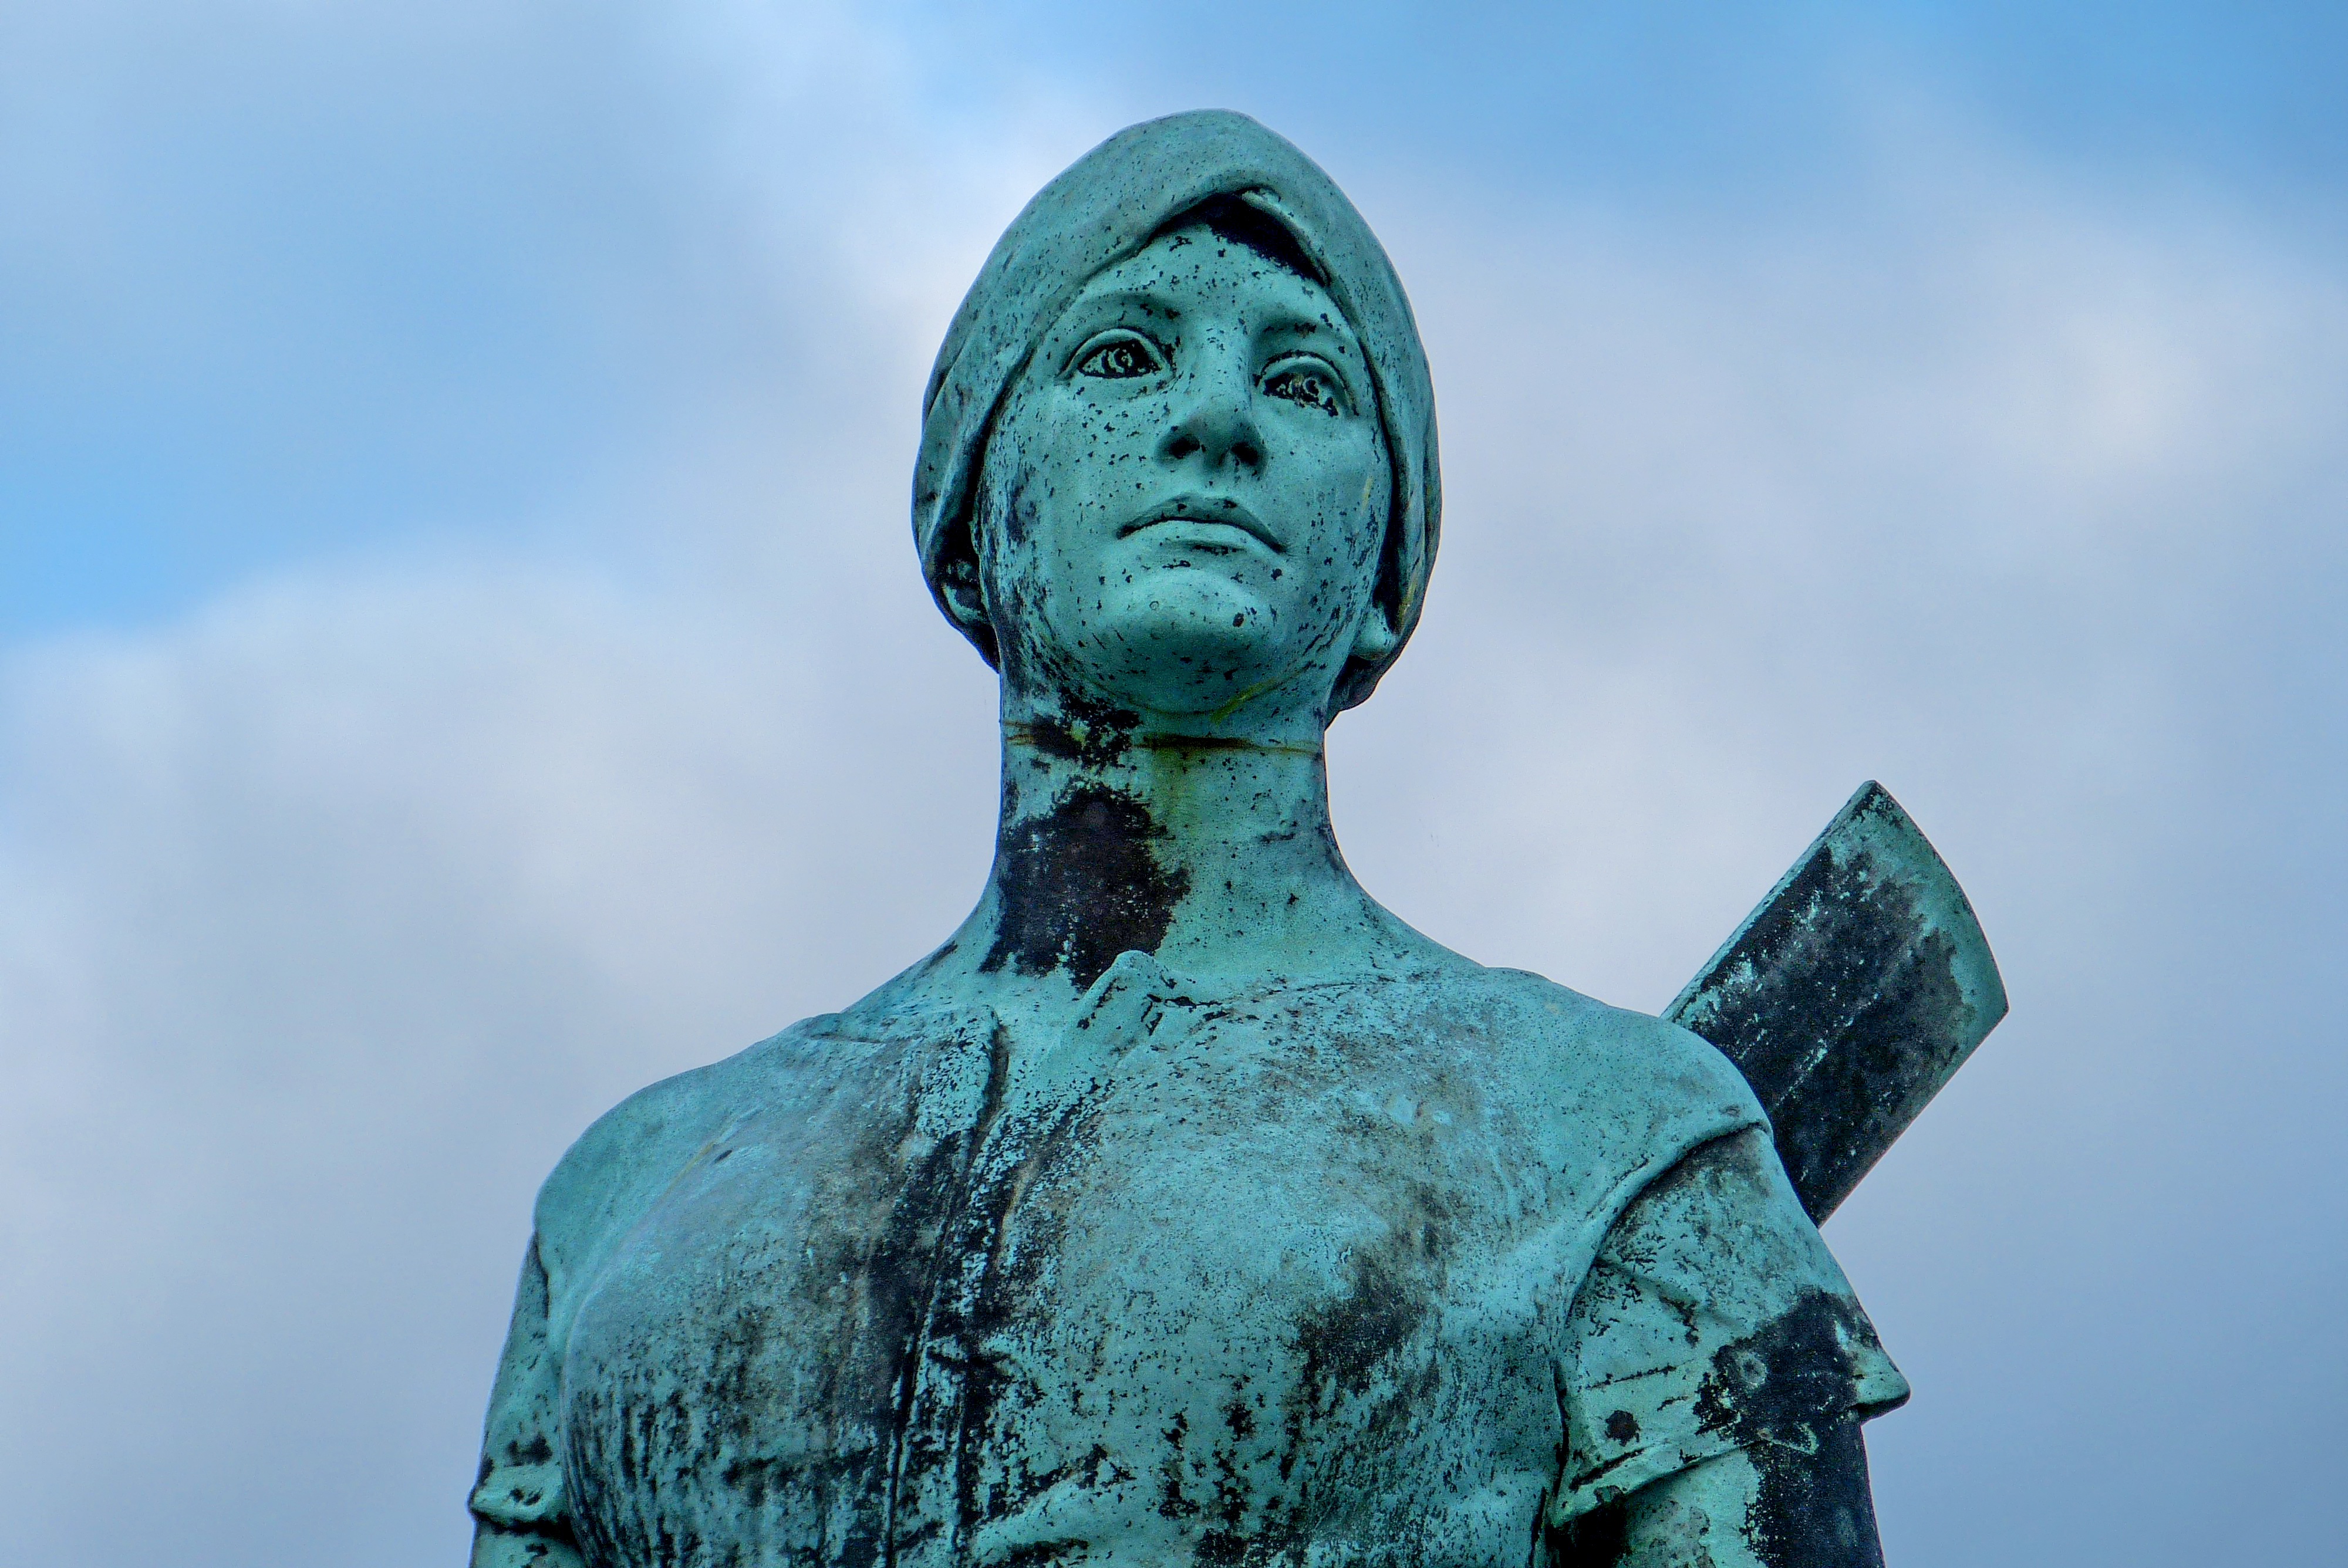
monument, statue, landmark, blue, sculpture, art, temple, head, nordfriesland, bronze statue, tine, husum, adolf br tt